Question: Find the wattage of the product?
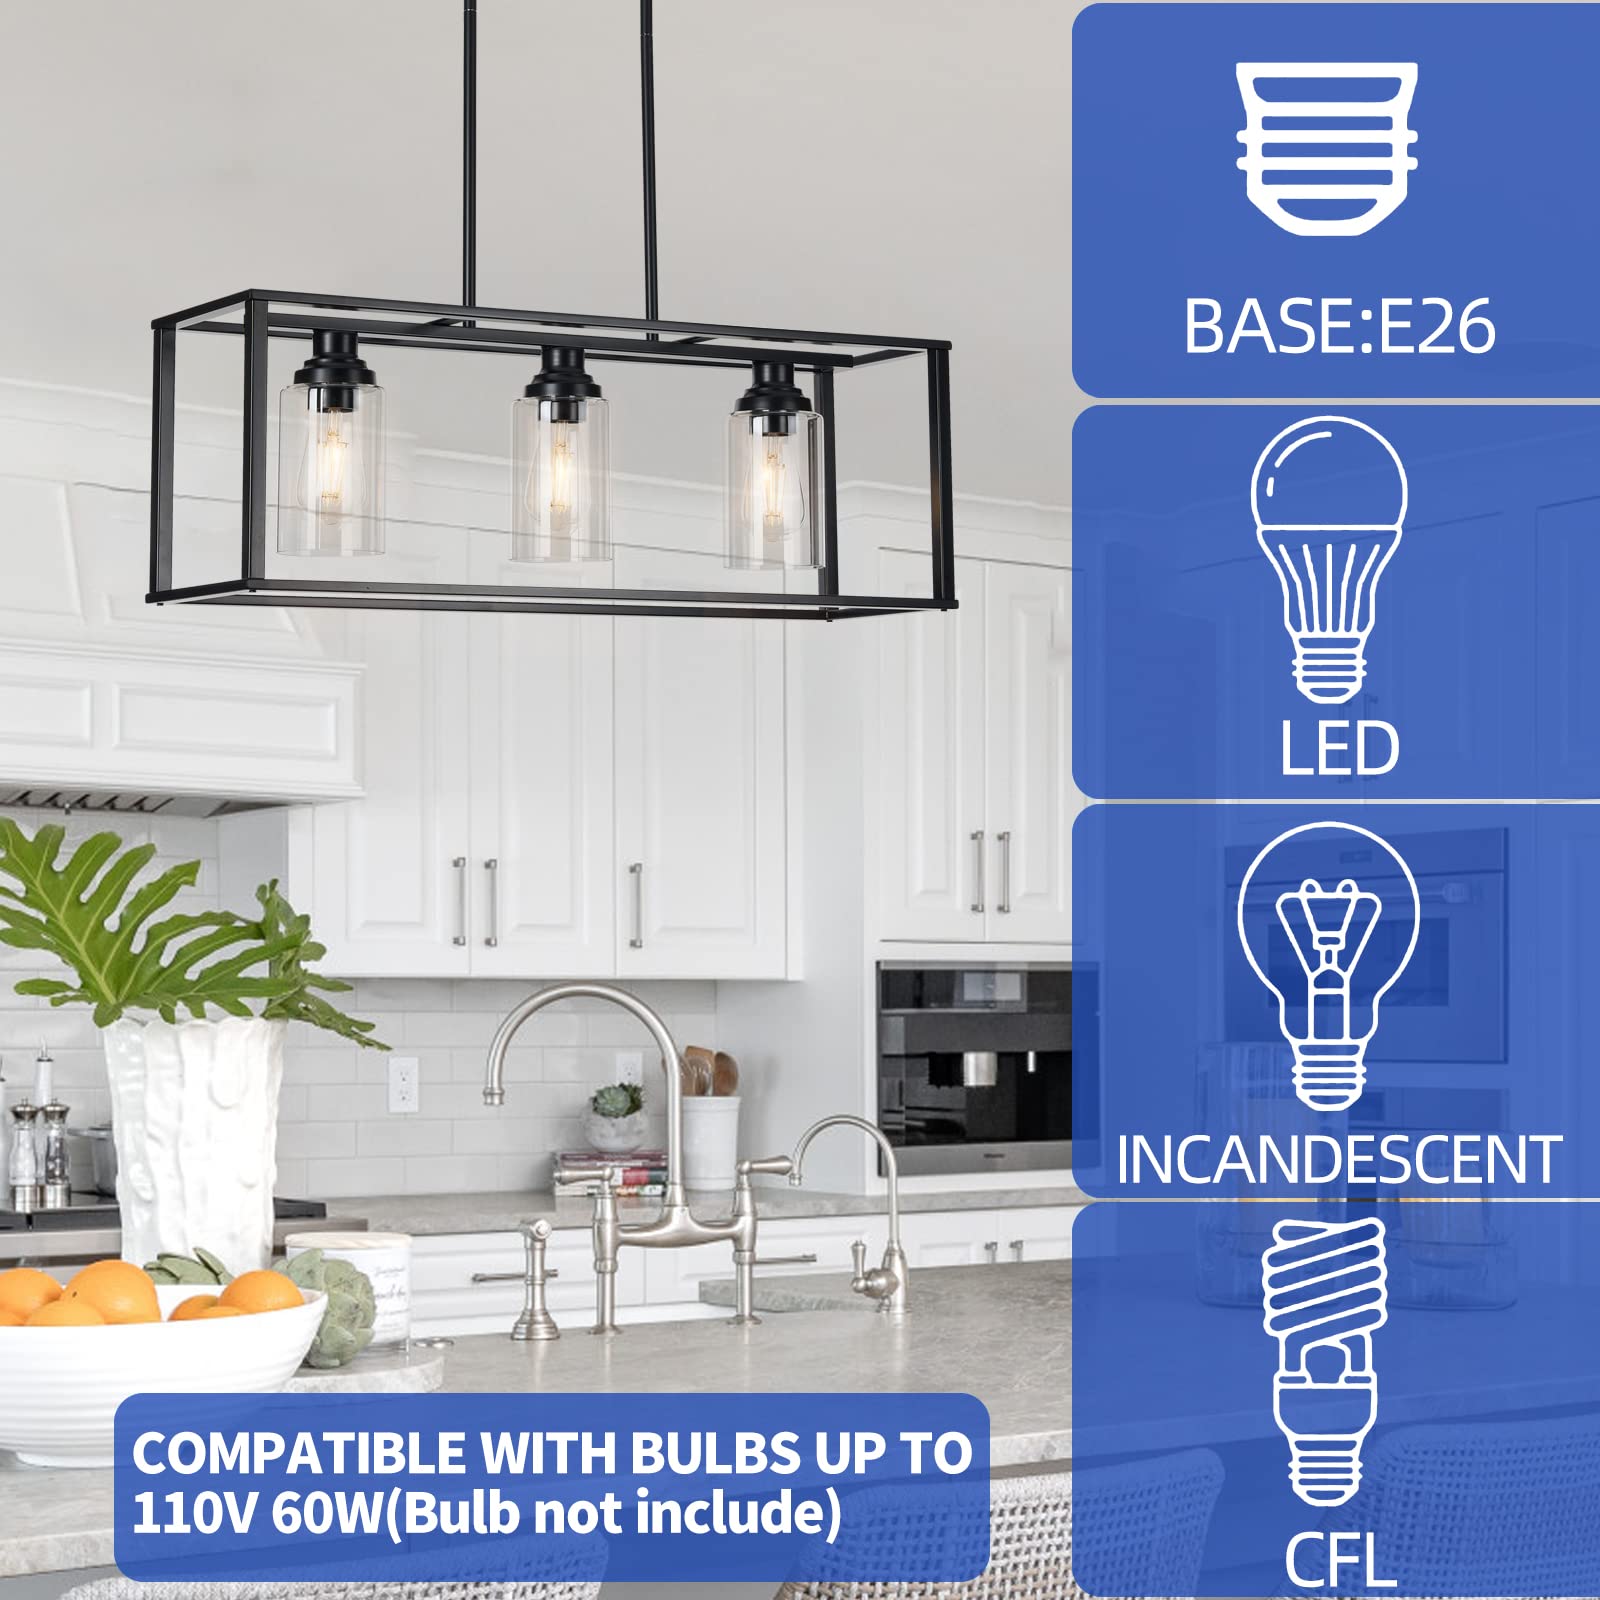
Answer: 60.0 watt